Keisei Narita Station

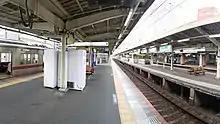
The platforms

Keisei Narita Station opened on 25 April 1930, as . It was renamed Keisei Narita on 18 November 1931.